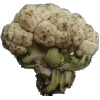
Label: cauliflower